Merry-go-round of death

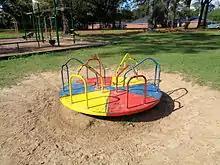
A roundabout, or merry-go-round, the central component of the challenge

The merry-go-round of death, also known as the roundabout of death, is an Internet challenge involving multiple participants, a roundabout (or merry-go-round) and a method of motorisation, usually a moped or motorcycle. At least one of the participants rides on the merry-go-round, while the motorcycle or moped's rear wheel is placed against the disc of the ride, and then used to spin the merry-go-round at a very high speed by throttling up.